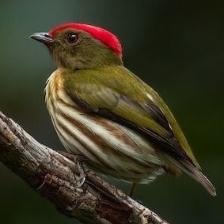
Species: STRIPPED MANAKIN
Scientific name: MACHAEROPTERUS REGULUS